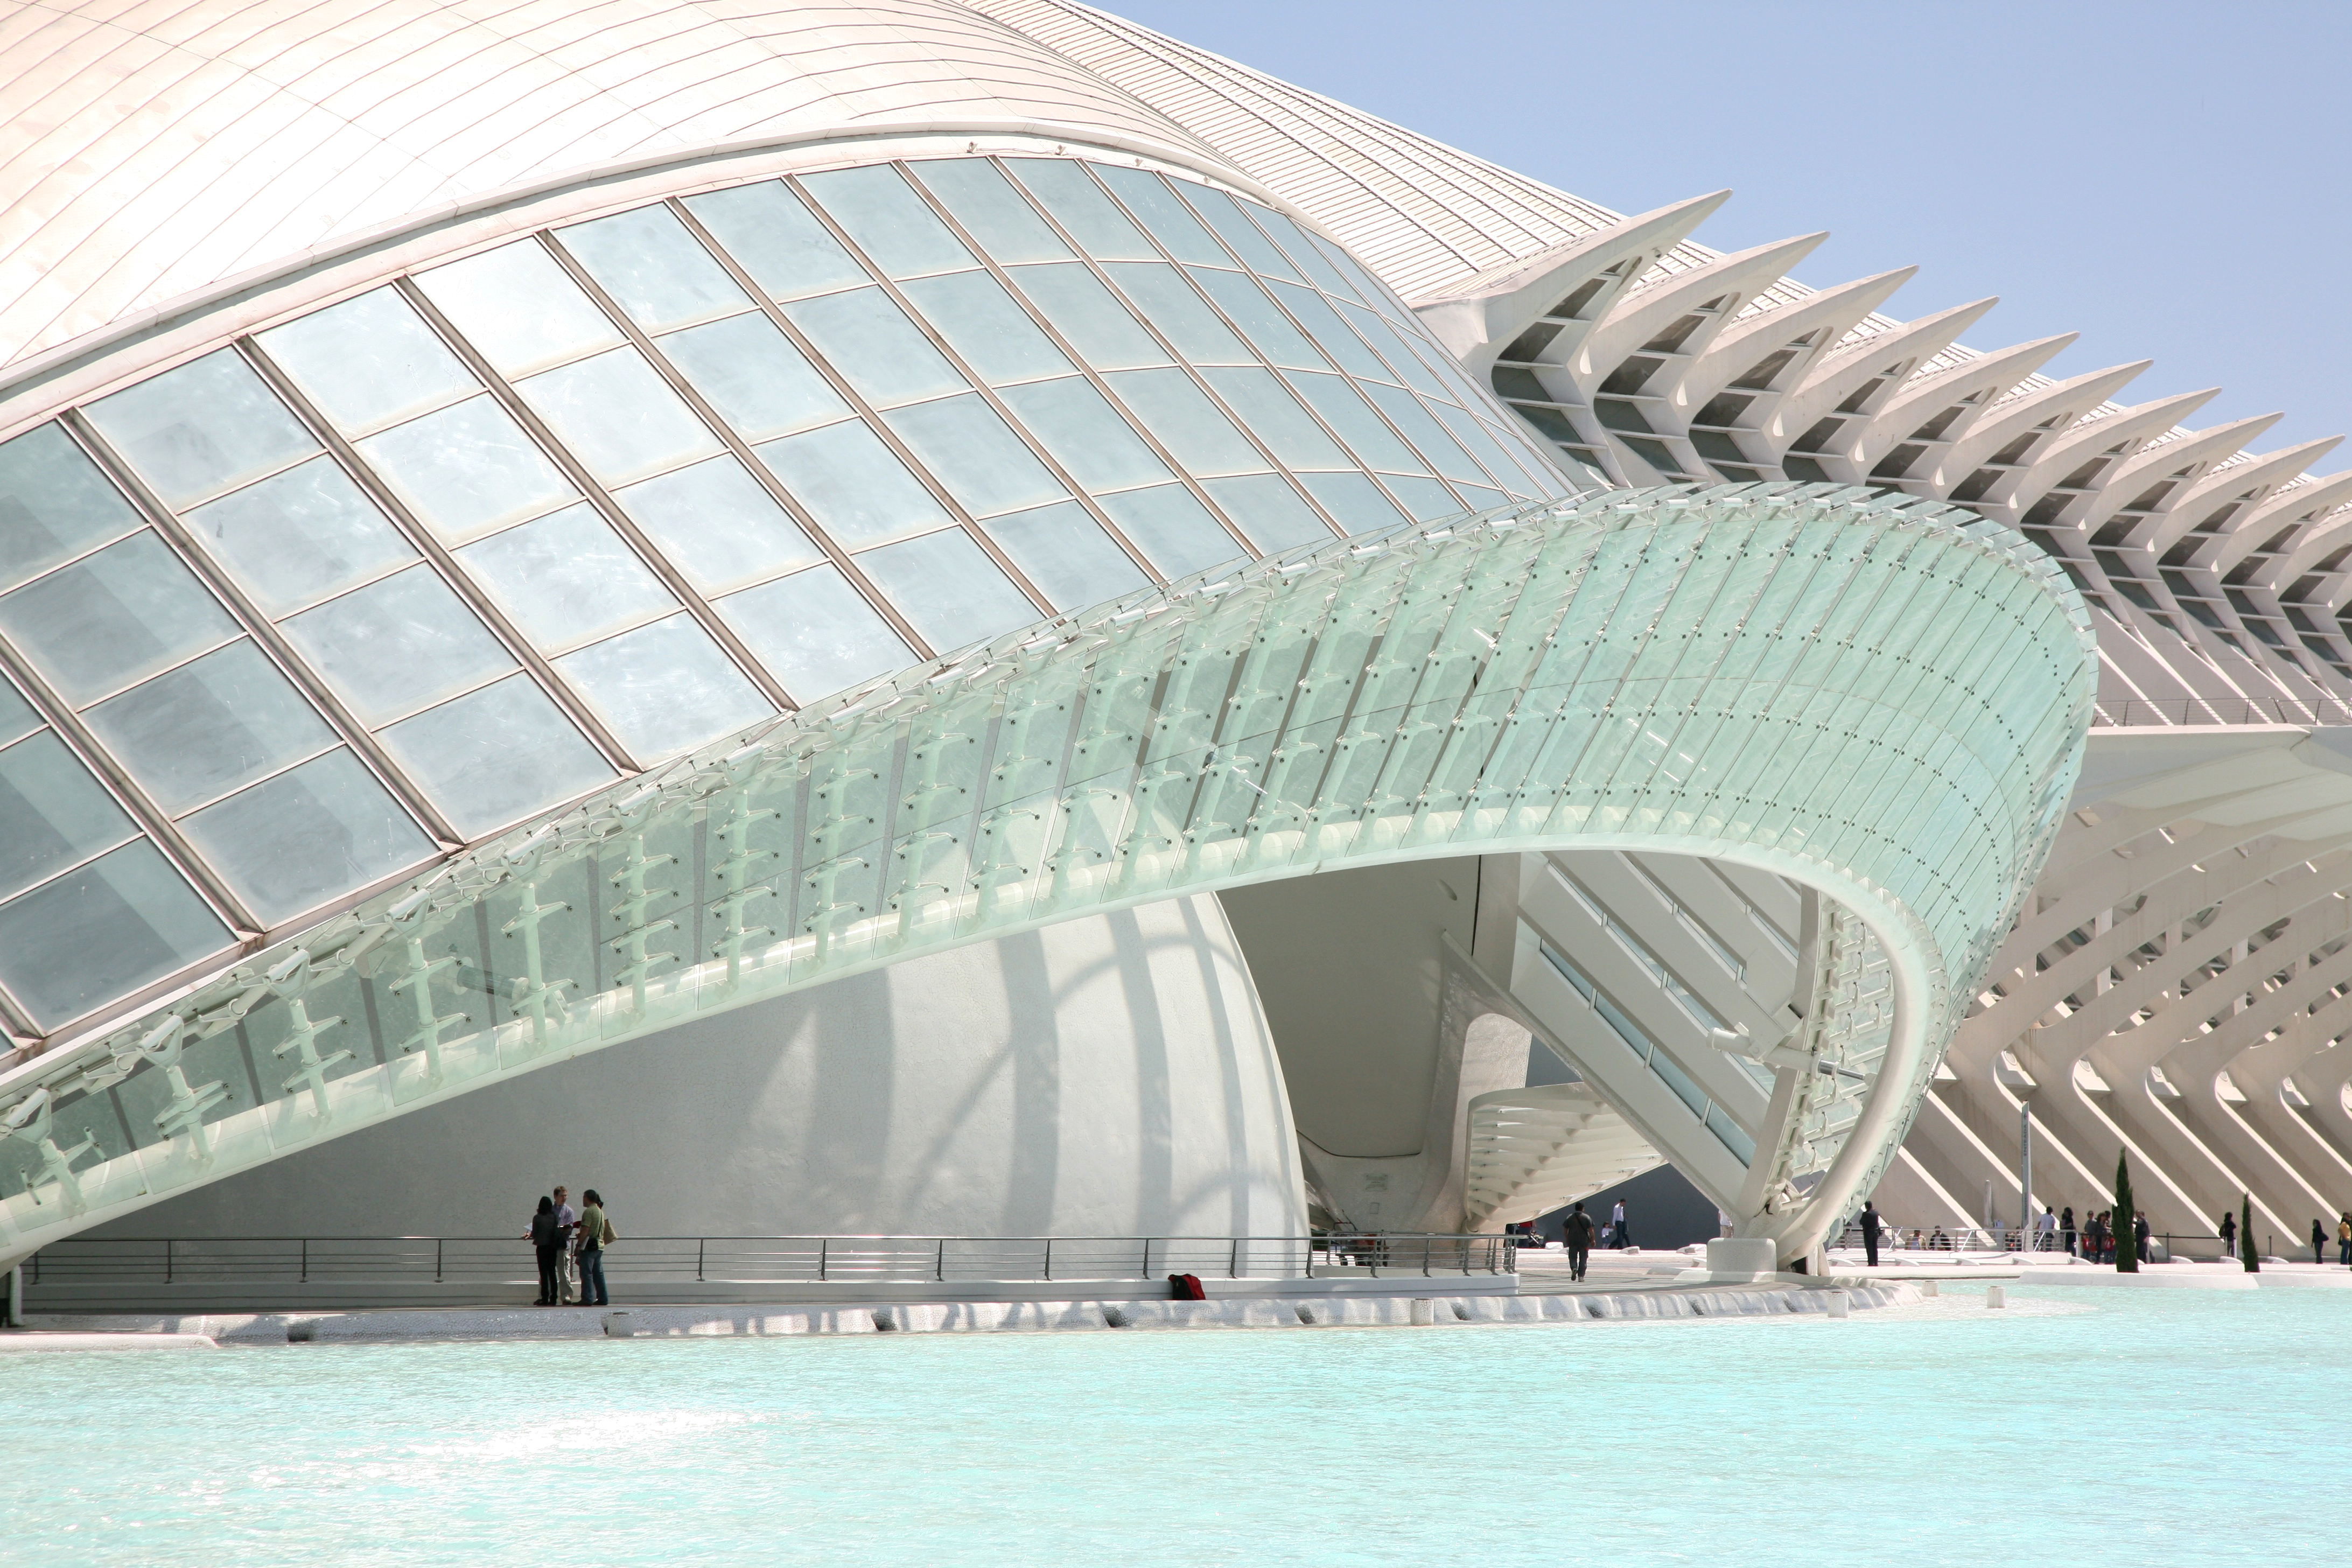
architecture, structure, opera house, landmark, stadium, arena, spain, espagne, arquitectura, cinema, valencia, espanha, architektur, kino, espana, spanien, calatrava, spagna, spanje, espanya, valence, cine, hemisf ric, arch bridge, sport venue